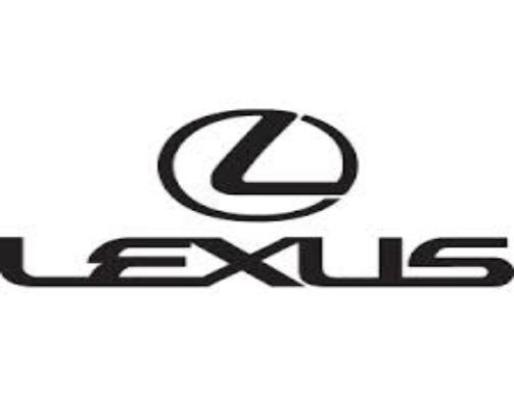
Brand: lexus-1
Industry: Transportation